MS Mega Victoria

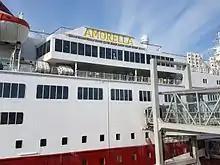
In Turku Harbor before a voyage to Stockholm

"Amorella" was ordered in 1986 by SF Line, one of the partners in Viking Line consortium. Although Brodosplit outbid other shipyards, the Finnish State offered to subsidise construction of the ship if she was built at a Finnish shipyard. This was a common practice in the 1980s to bring more jobs to Finland, but this time SF Line declined and had the ship built in Croatia. The original planned delivery date for "Amorella" was in March 1988, but due to delays in construction she was not completed until September, which meant SF Line was forced to operate the lucrative summer season with old tonnage.